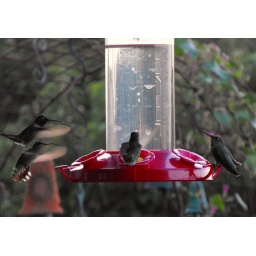
I captured these wonderful little birds at our friends Judy &amp;amp; Larry's house in Valley Center, CA.